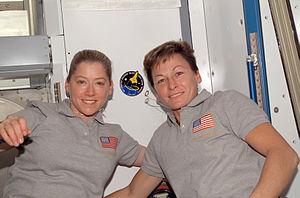
Pamela Ann Melroy est un pilote d'essais militaire et une astronaute américaine qui a effectué trois missions à bord de la navette spatiale américaine d'abord en tant que pilote puis en tant que commandant. Elle a quitté le corps des astronautes et la NASA en août 2009 pour travailler à l'agence de recherche militaire de la DARPA. Elle est l'une des deux seules femmes à avoir commandé une mission de la navette spatiale américaine.
Peggy Whitson est une chercheuse en biochimie américaine et astronaute de la NASA, née le 9 février 1960 à Mount Ayr. Après avoir obtenu un doctorat en biochimie en 1985, Whitson intègre le Centre spatial Lyndon B. Johnson où elle occupe des postes de chercheur-enseignant. Parmi ses réalisations figurent le développement d'une charge utile scientifique pour une mission de la navette spatiale américaine, la conduite du volet scientifique du programme Shuttle-Mir de 1992 à 1995 et sa participation à des commissions conjointes russo-américaines sur la médecine et les sciences dans l'espace.
Cette page présente une chronologie des événements qui se sont produits pendant l'année 2007 dans le domaine de l'astronautique.